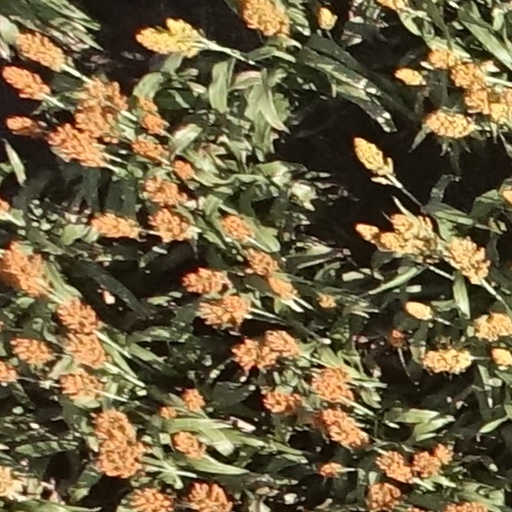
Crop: sorghum